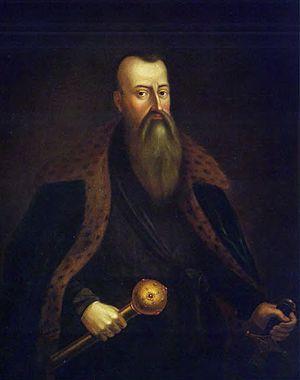
Radvila Astikas, noble lituanien, maréchal de Lituanie et, grand maréchal de Lituanie voïvode de Trakai, castellan de Vilnius.